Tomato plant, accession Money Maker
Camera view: tilt-top (135 deg); turntable rotation: 240 degrees
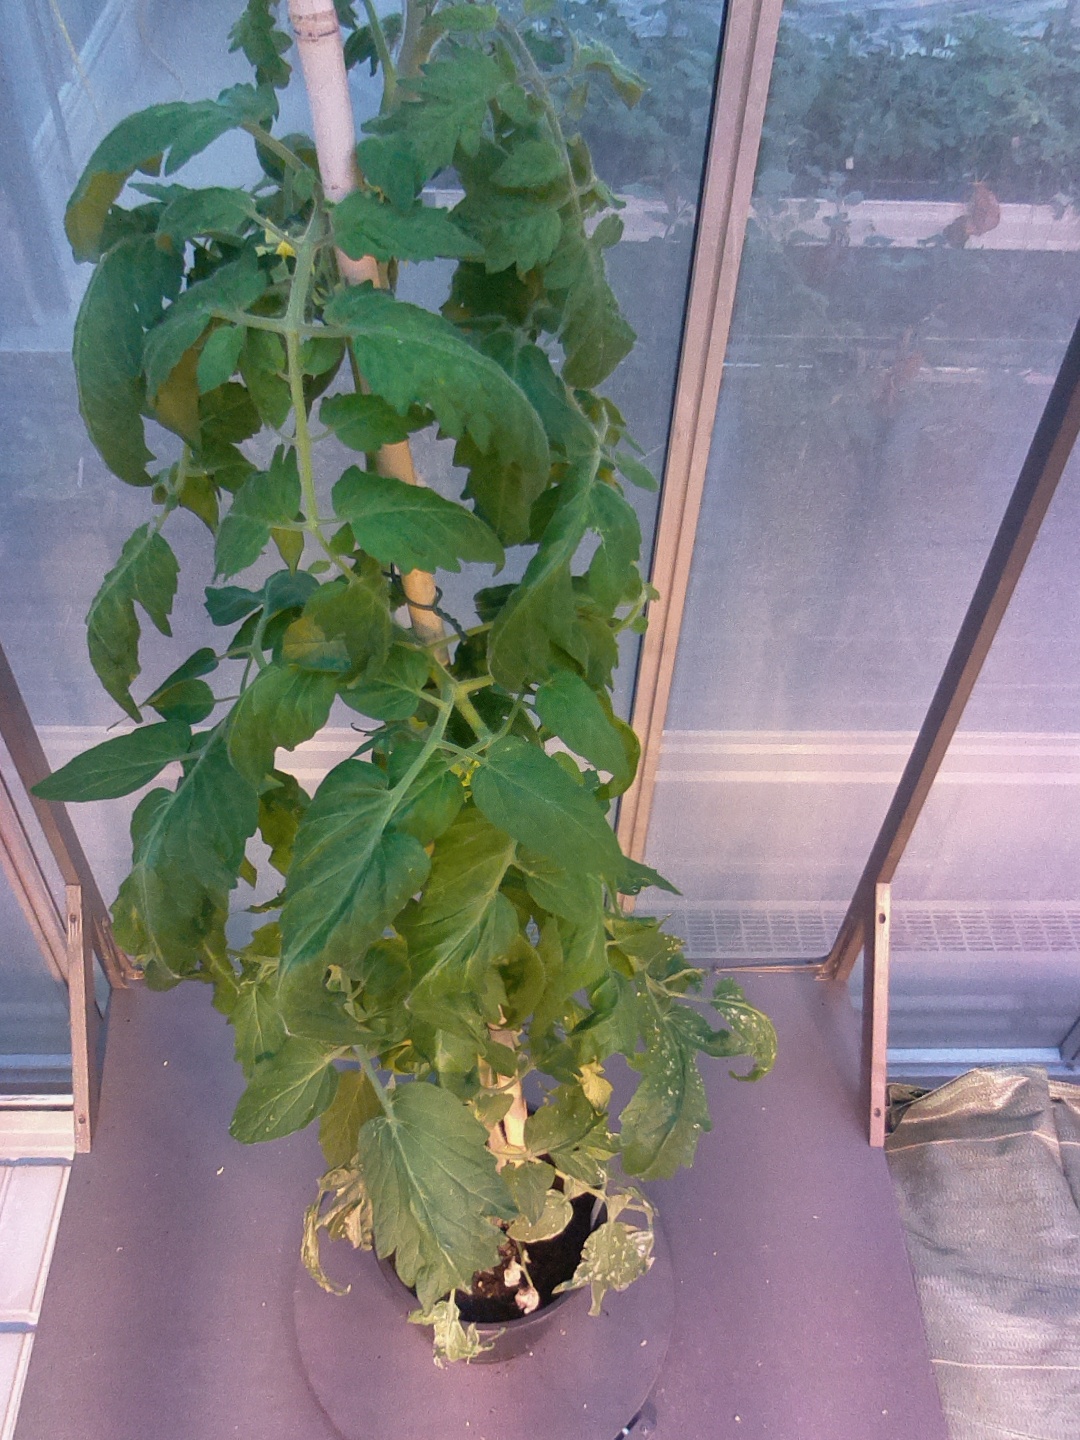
BBCH growth stage 64: 40%-50% of flowers open